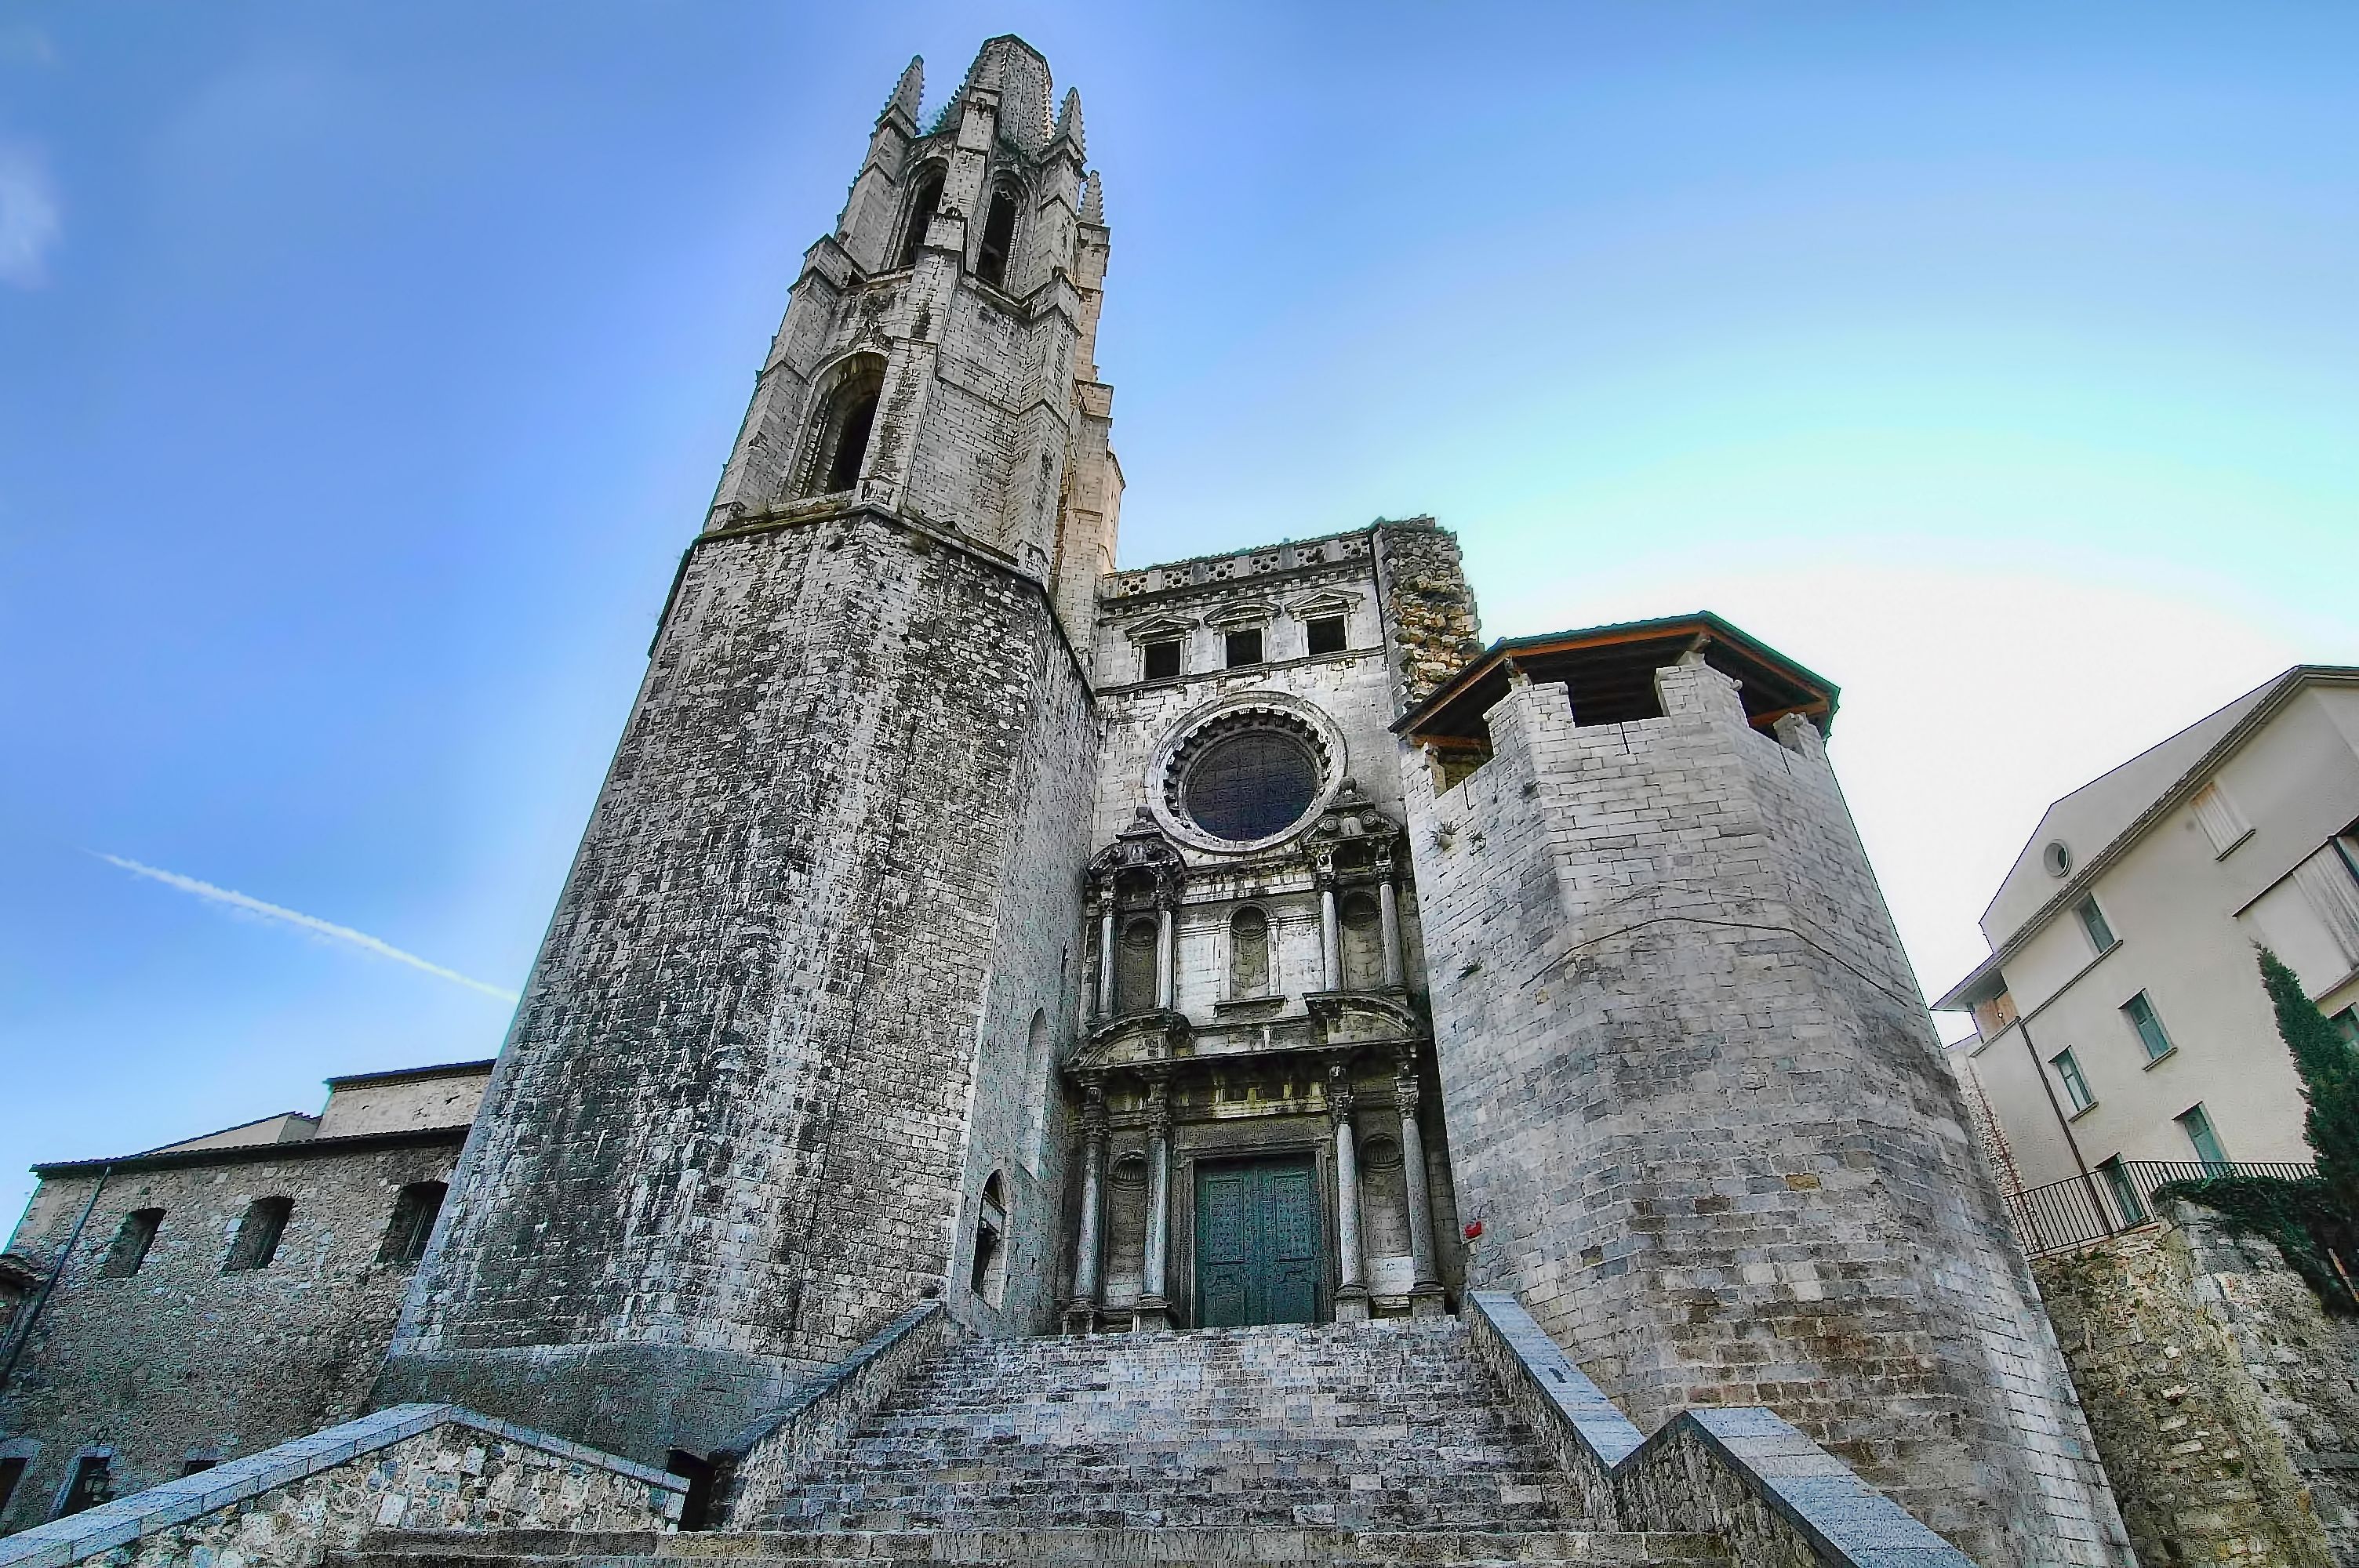
building, chateau, tower, castle, landmark, facade, church, cathedral, tourism, place of worship, bell tower, ruins, monastery, historic site, ancient history